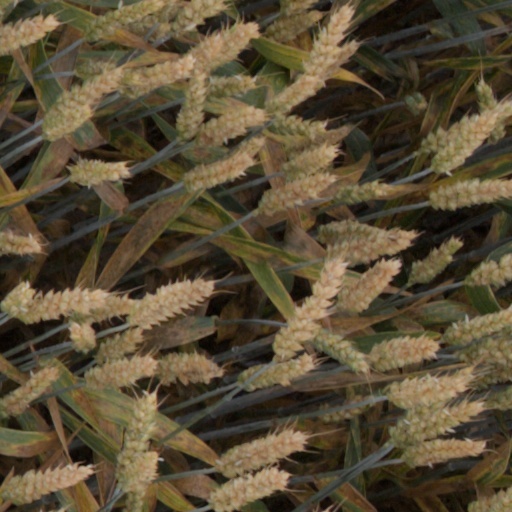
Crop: wheat